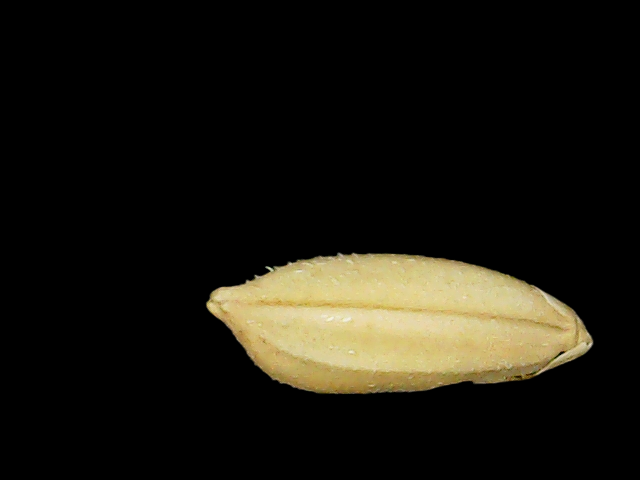
Rice variety: Binadhan10